Cinema of Hong Kong

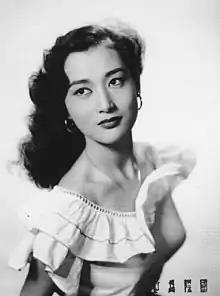
Julie Yeh Feng, an actress, singer and businesswoman. She starred in various films in throughout the 1950s and 1960s, and is considered to have been one of Hong Kong's biggest stars of the period.

During this period, Cantonese opera on film dominated. The top stars were the female duo of Yam Kim Fai and Pak Suet Sin (Yam–Pak for short). Yam specialised in male scholar roles to Pak's female leads. They made over fifty films together, "The Purple Hairpin" (1959) being one of the most enduringly popular (Teo, 1997).